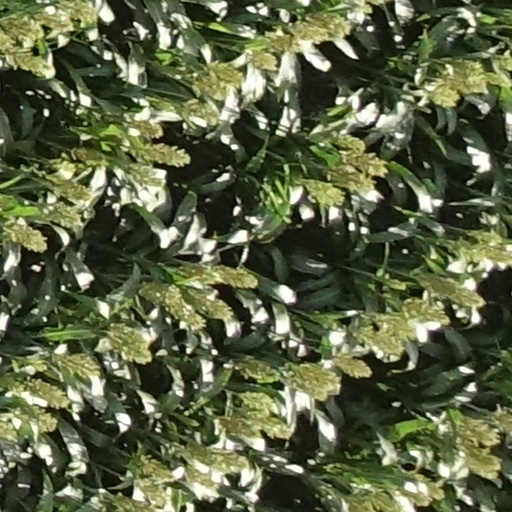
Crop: sorghum